Jill W. Smith

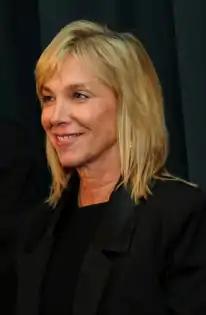
Jill W. Smith

Jill W. Smith (born October 7, 1953) is a philanthropist with a longstanding interest in advancing women's and girls’ education. She is the former Chair of the Jewish Foundation for Education of Women (JFEW), a 130-year-old institution providing educational scholarships to women in need of all religions and ethnicities. Smith has held the position since 2010 and has served as an active board member of JFEW since 1992.